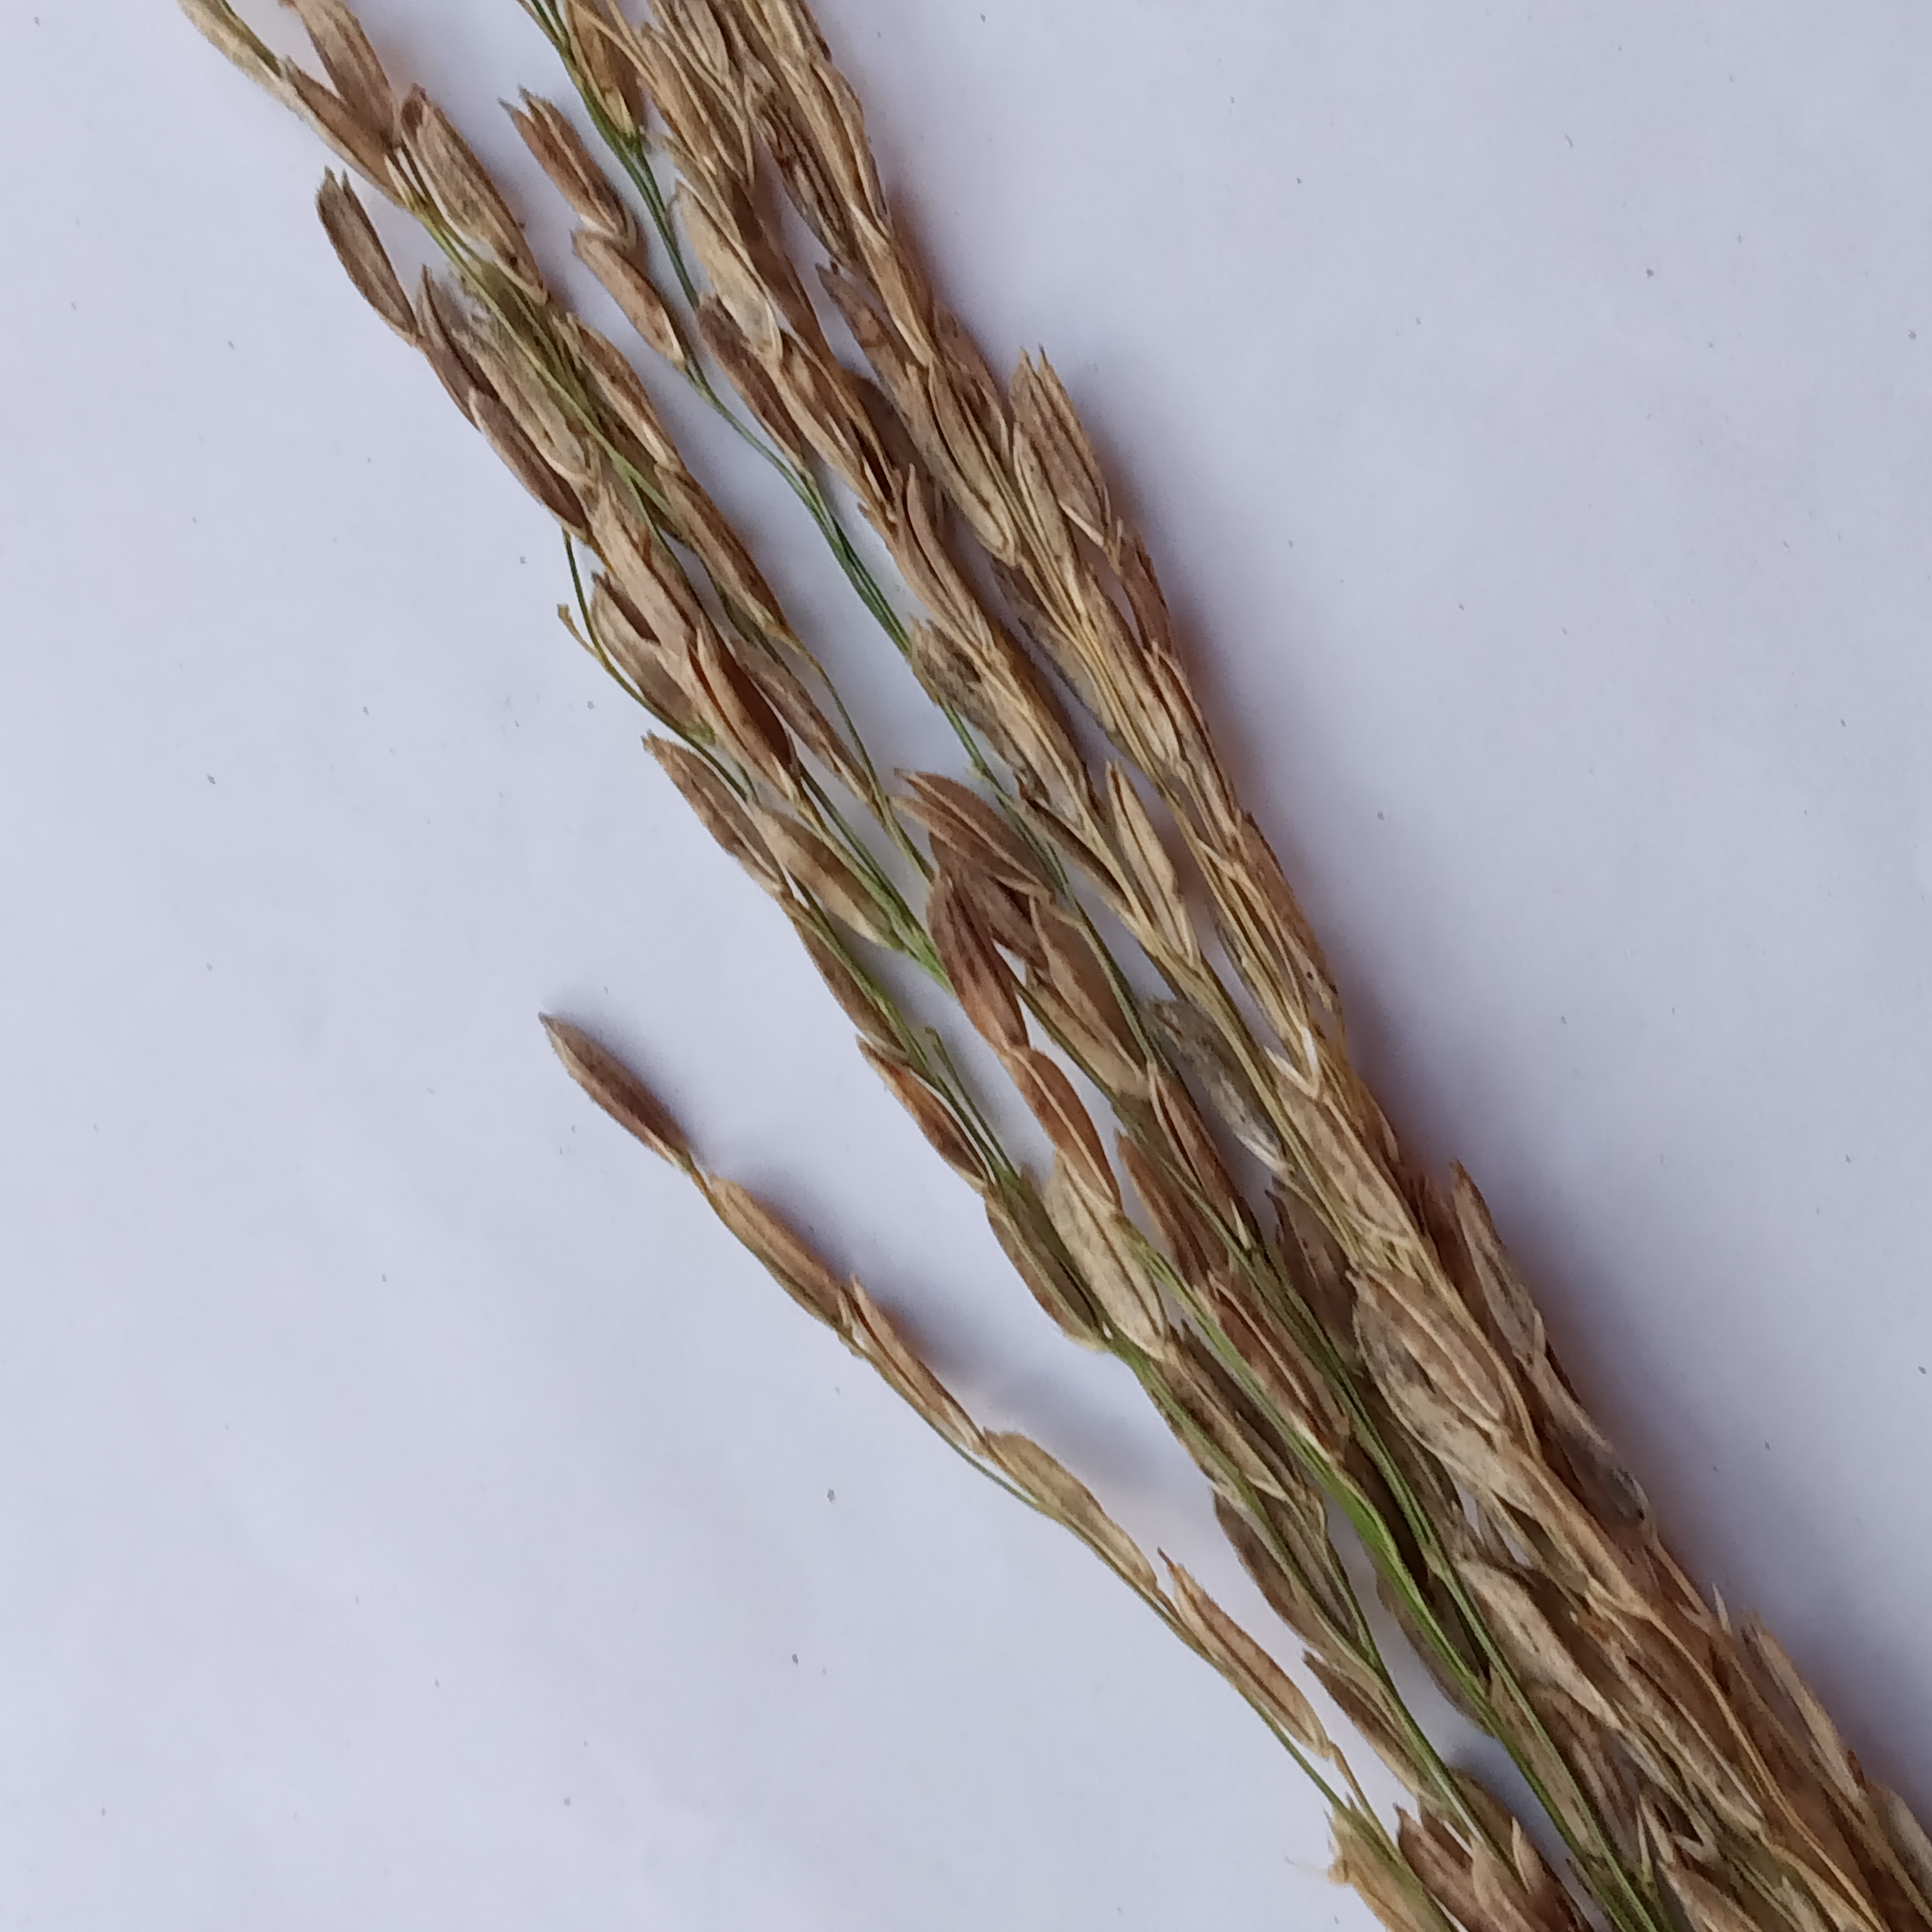
Nhãn: Bệnh Đạo ôn lá và cổ bông (Rice leaf and neck blast)